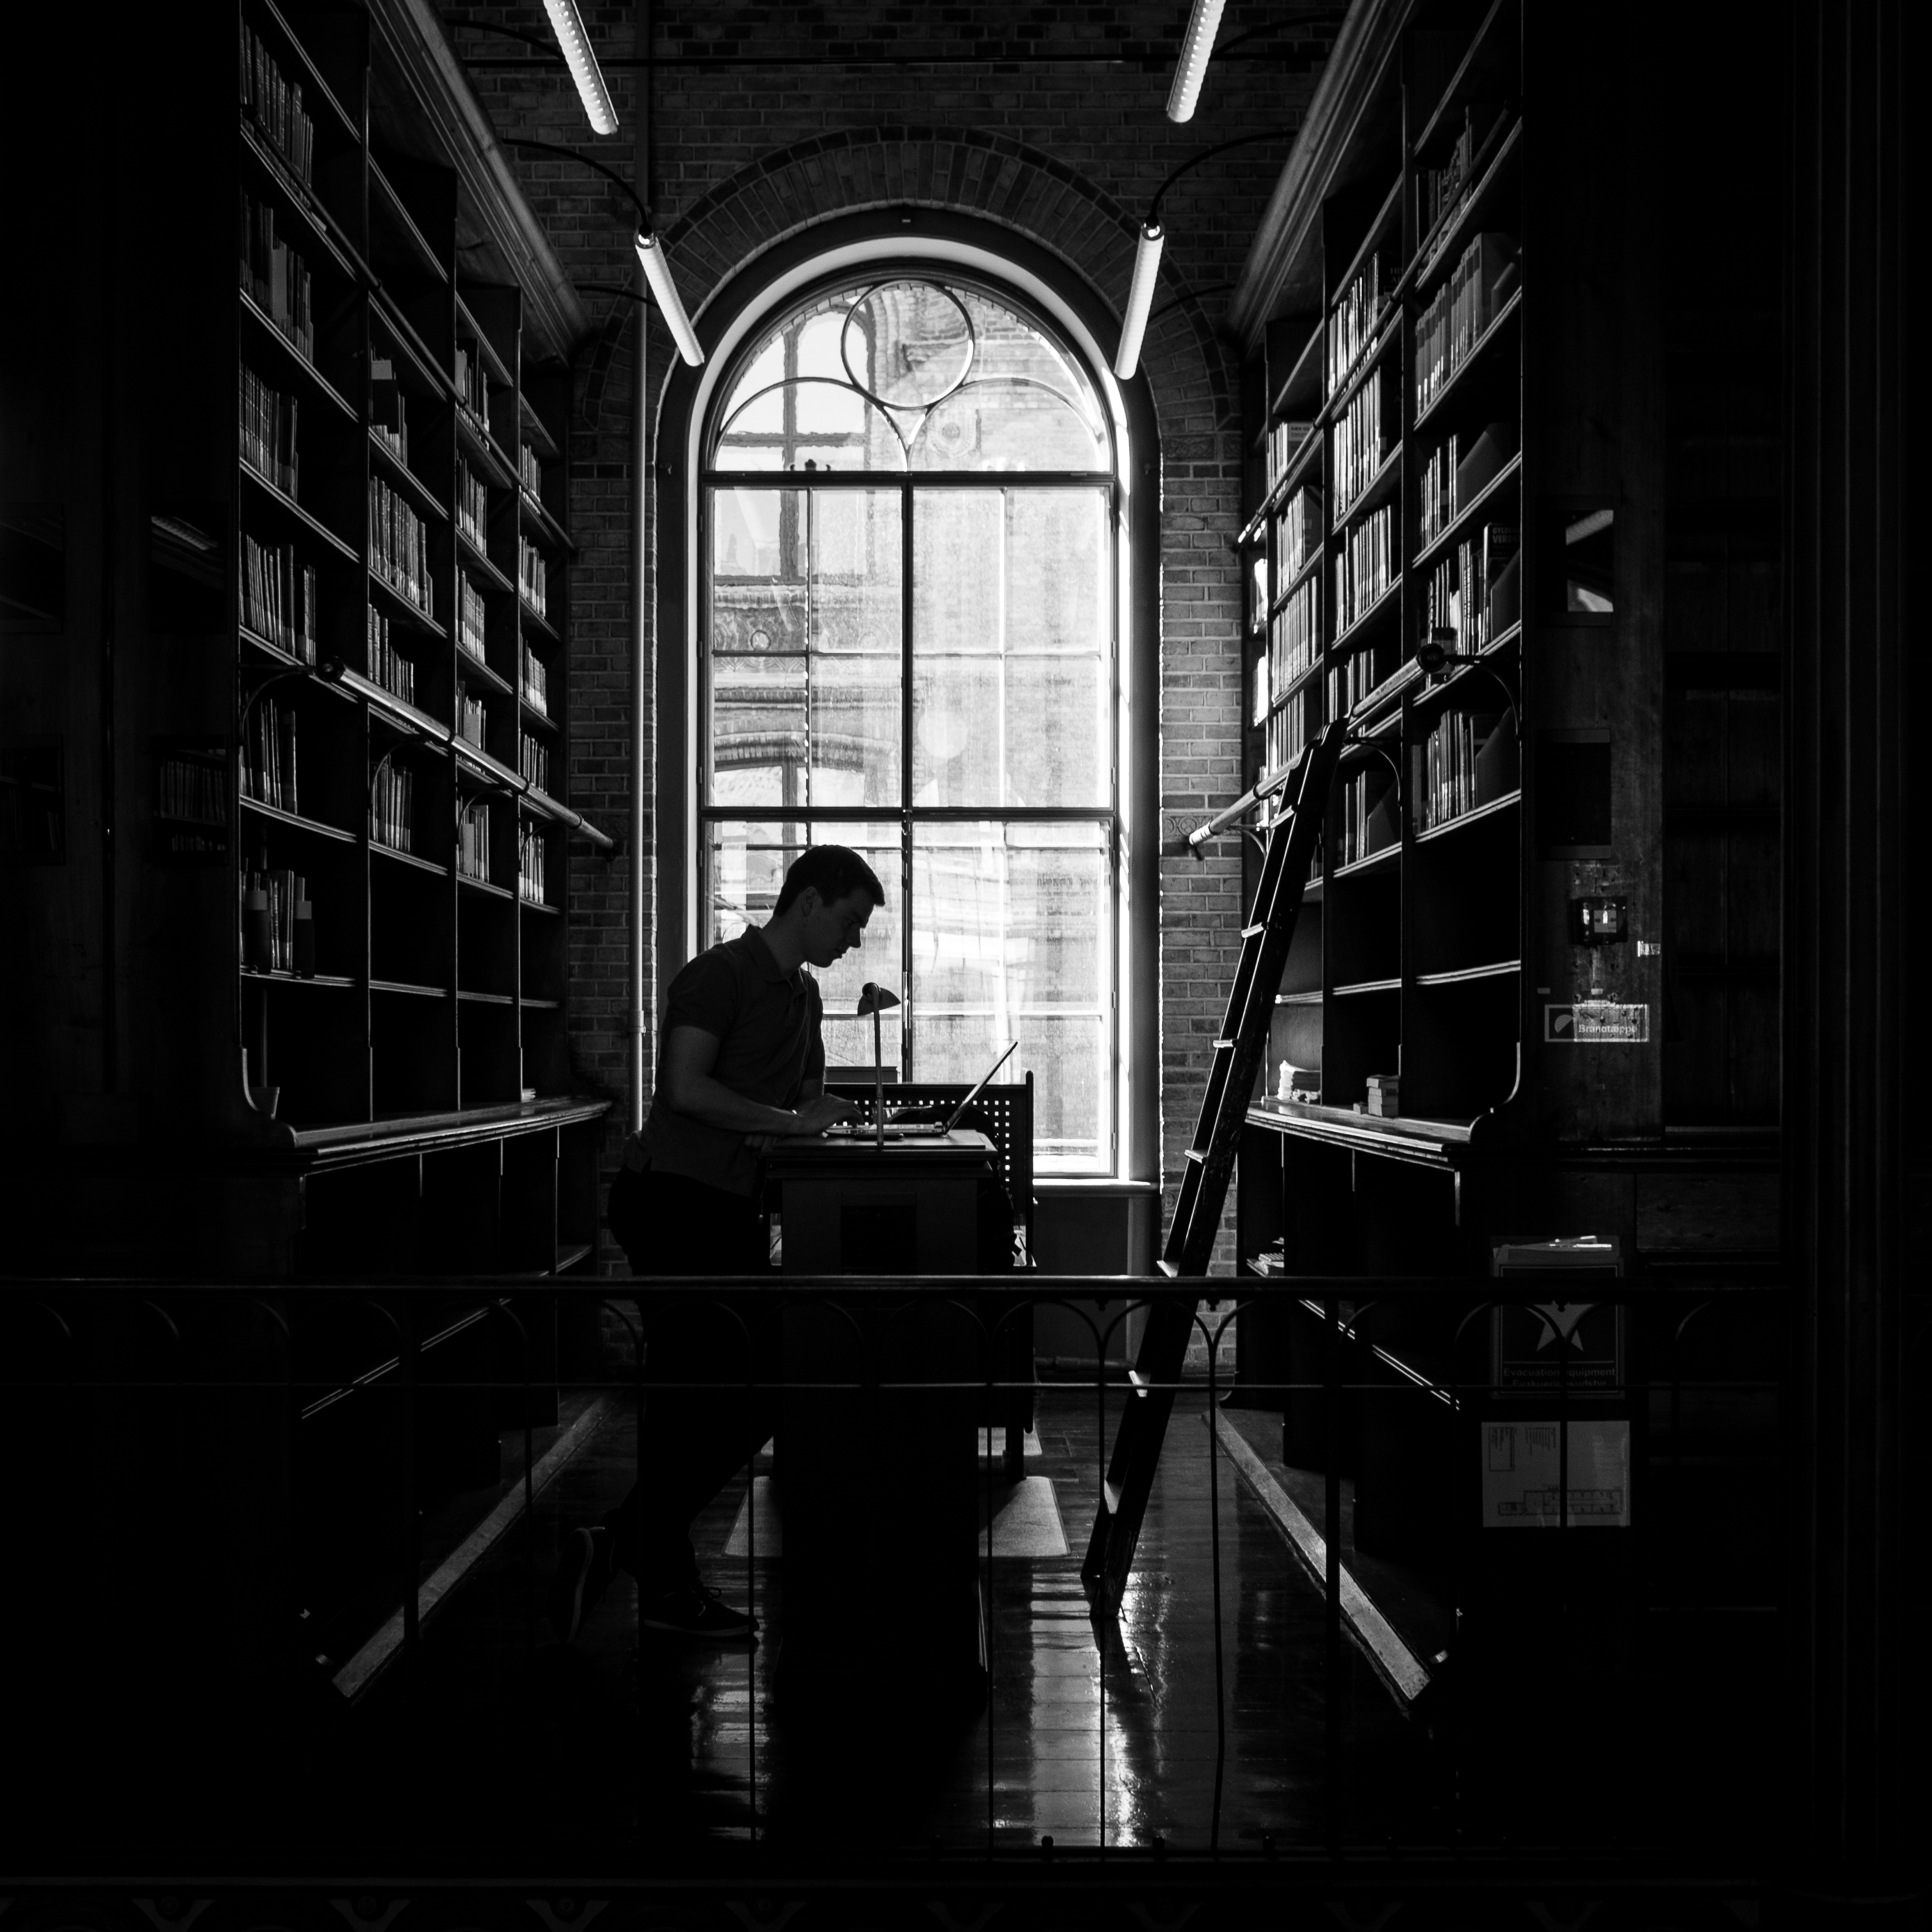
light, black and white, white, street, photography, window, darkness, black, monochrome, streetphotography, flickr, thomas, symmetry, olympus, photograph, omd, image, fuji, leica, monochrom, leuthard, hcb, thomasleuthard, monochrome photography, film noir